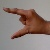
The image shows a hand gesture representing the letter 'Z' in Indian Sign Language.